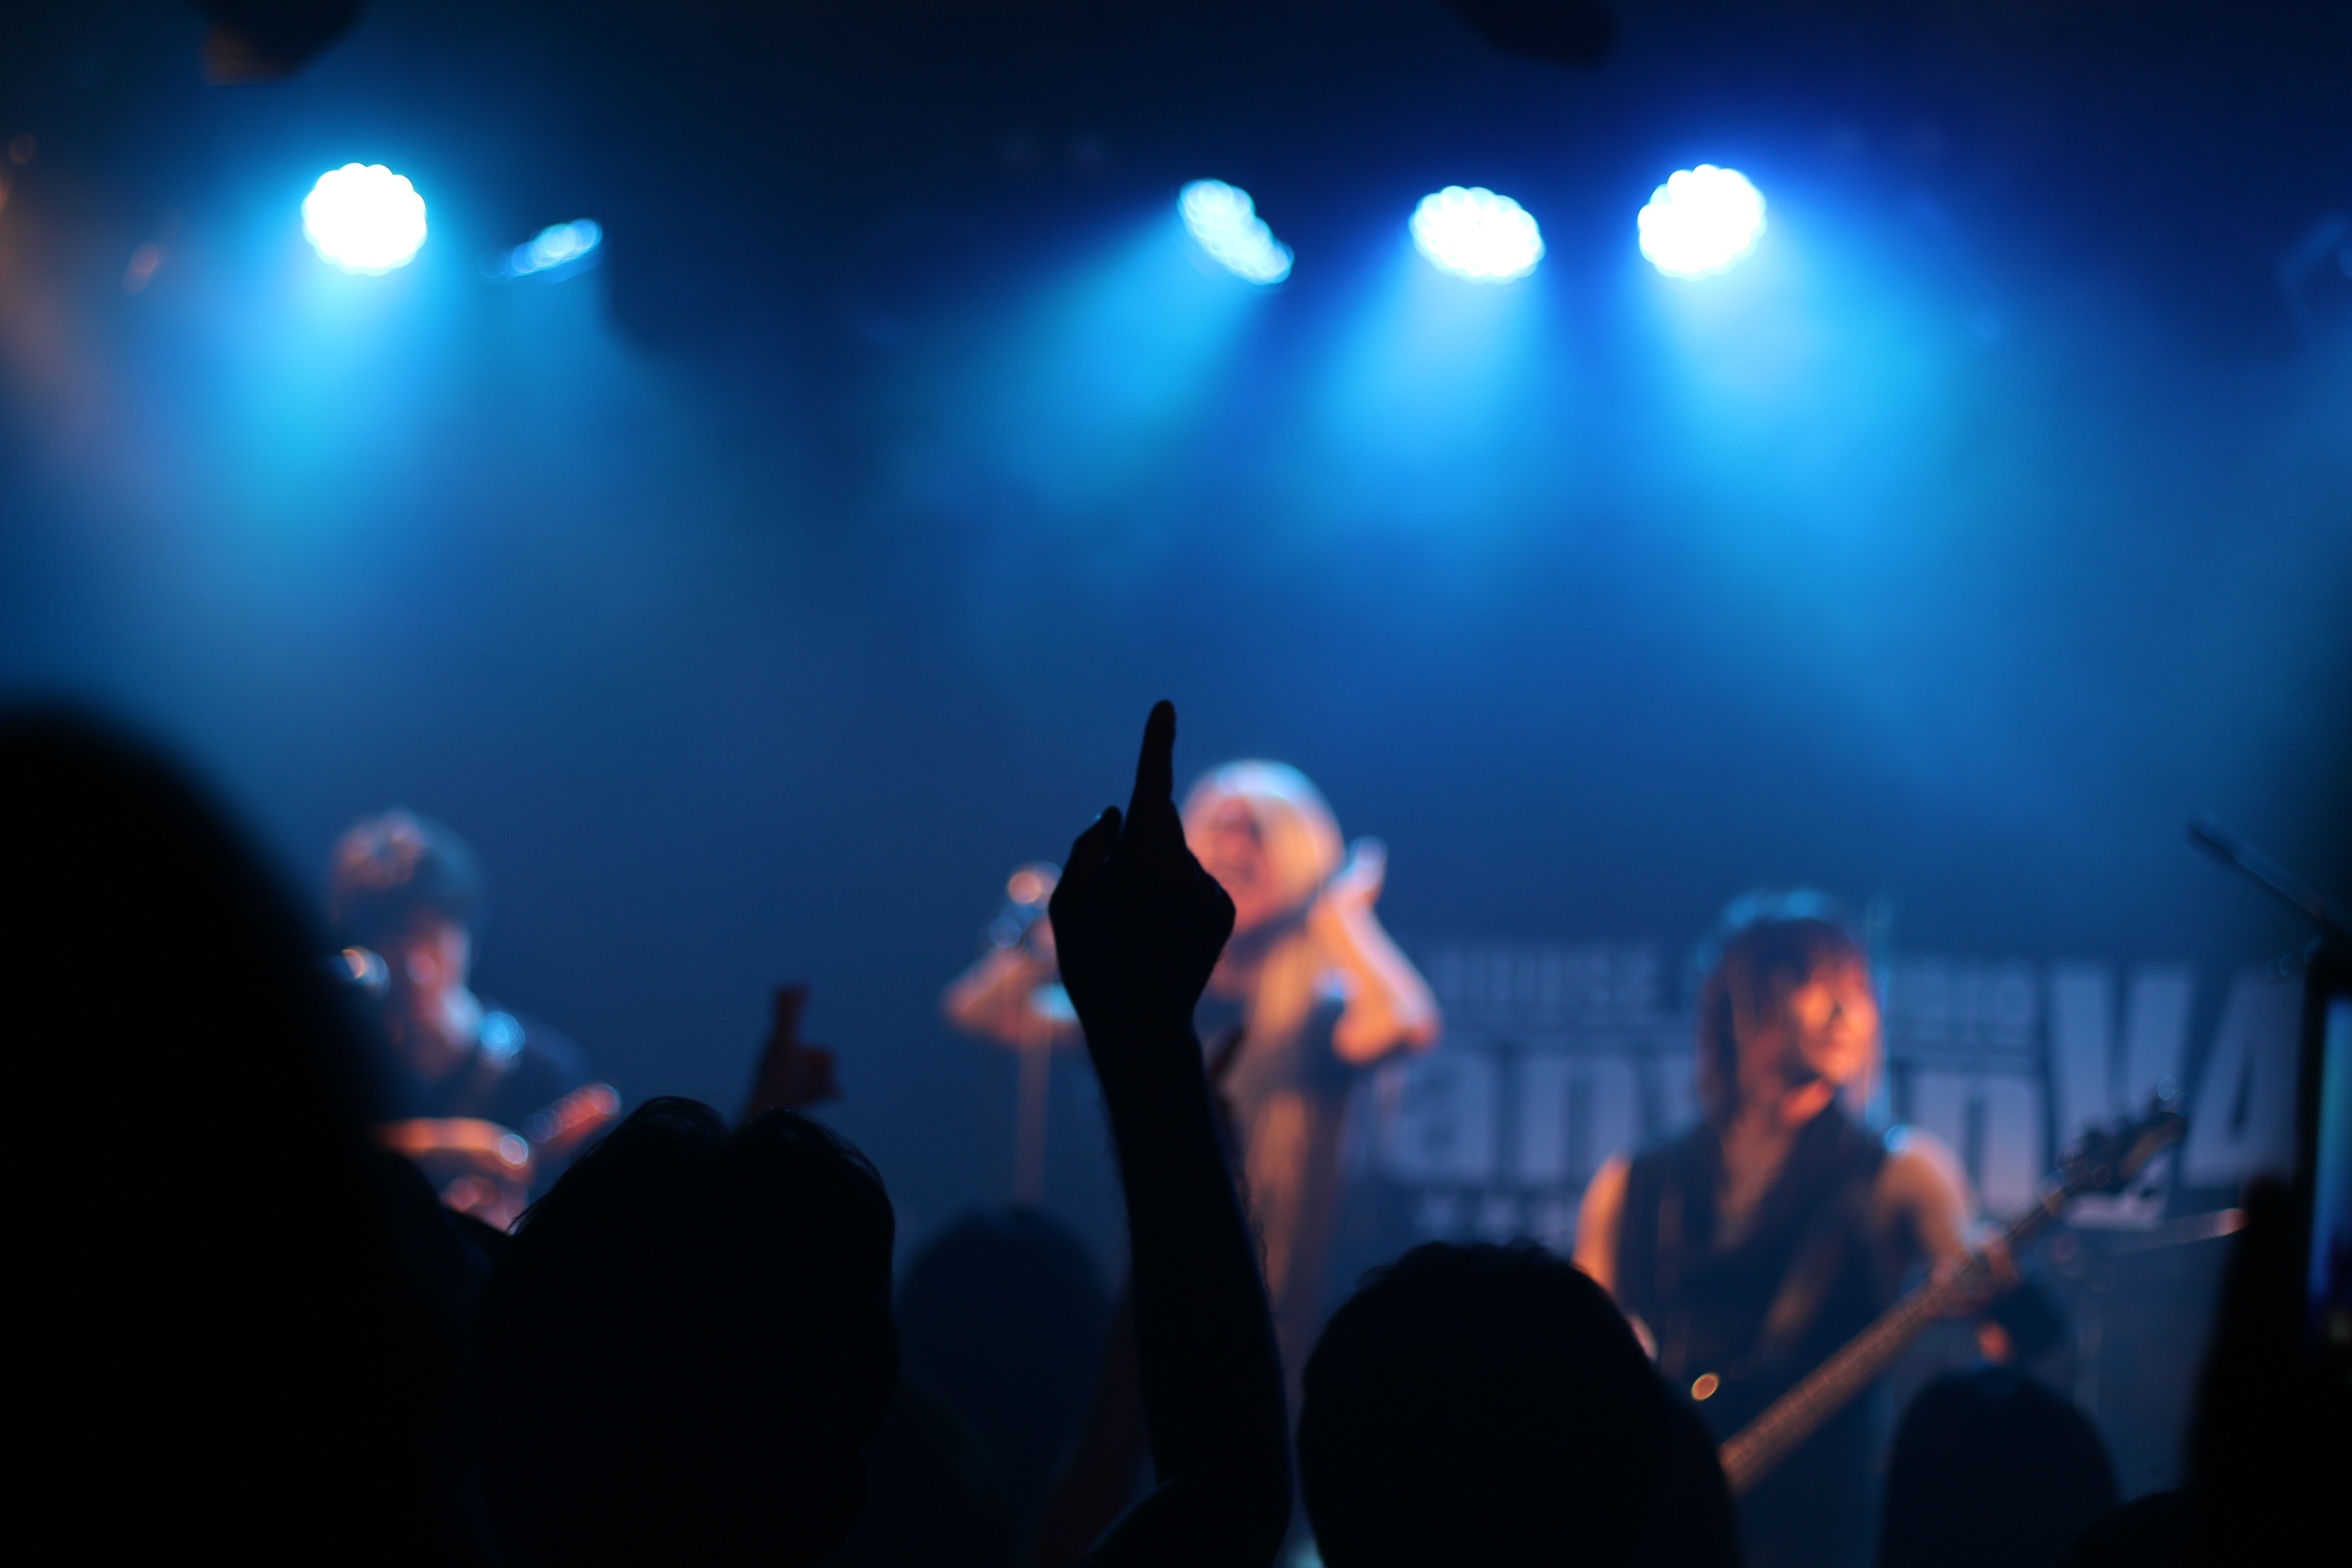
music, people, crowd, concert, audience, live, shadow, musician, fan, stage, performance, event, entertainment, performing arts, live performance, rock concert, musical theatre, live music club